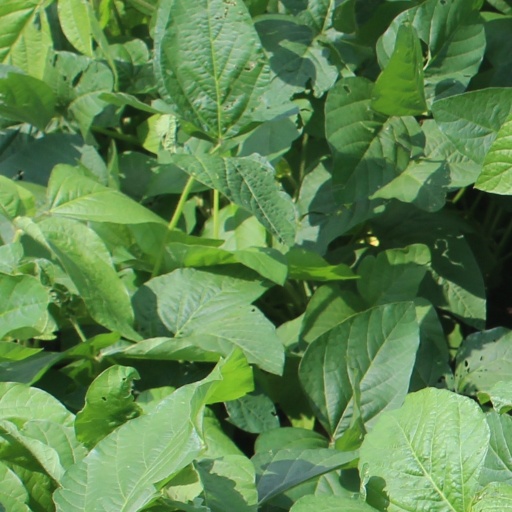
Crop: soybean